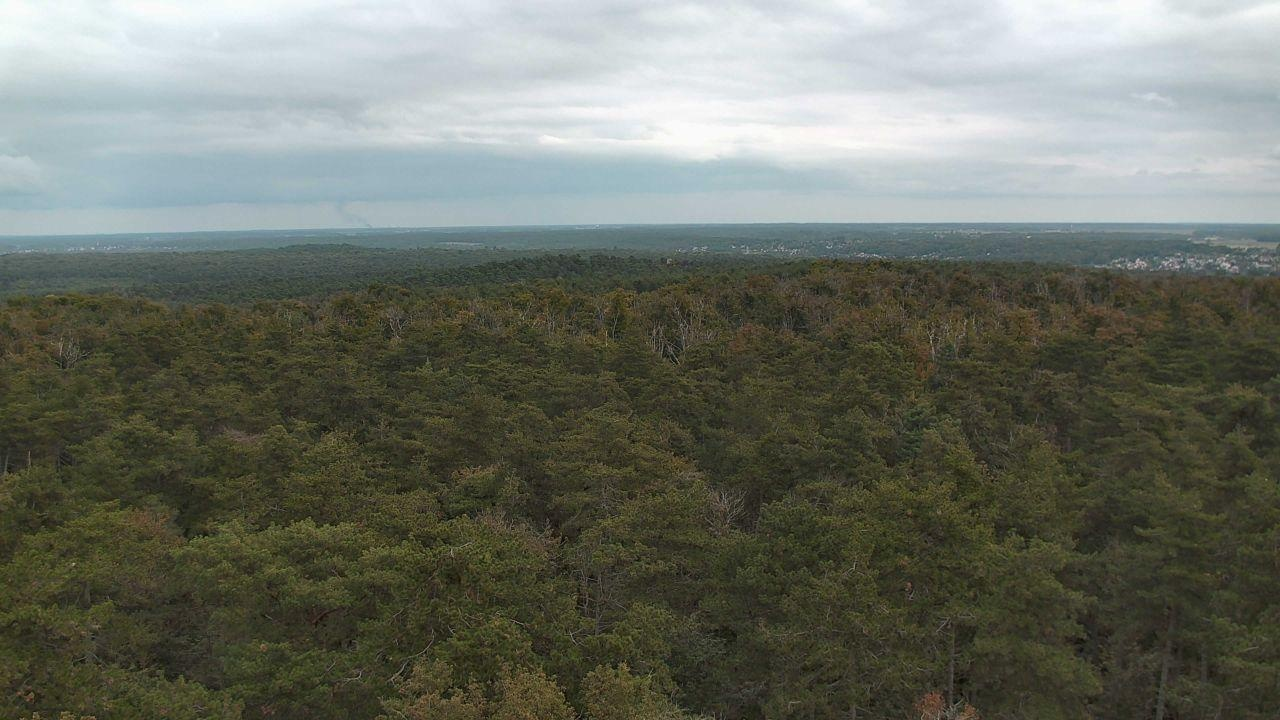
Fire: no
Smoke: yes